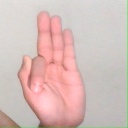
अक्षर: फ